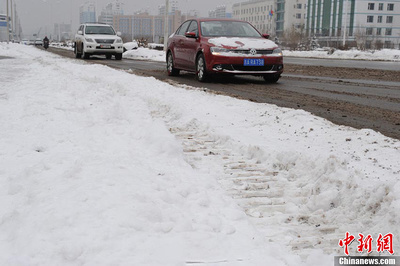
Weather: snow or frosty